Stehekin School

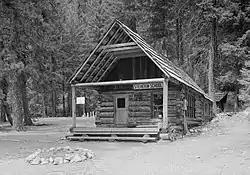

The Stehekin School is a log structure built in 1921 as a school for the community of Stehekin, Washington. The property includes two outhouses and a separate kindergarten cabin. The school was used from 1921 to 1988, when a new school was built.